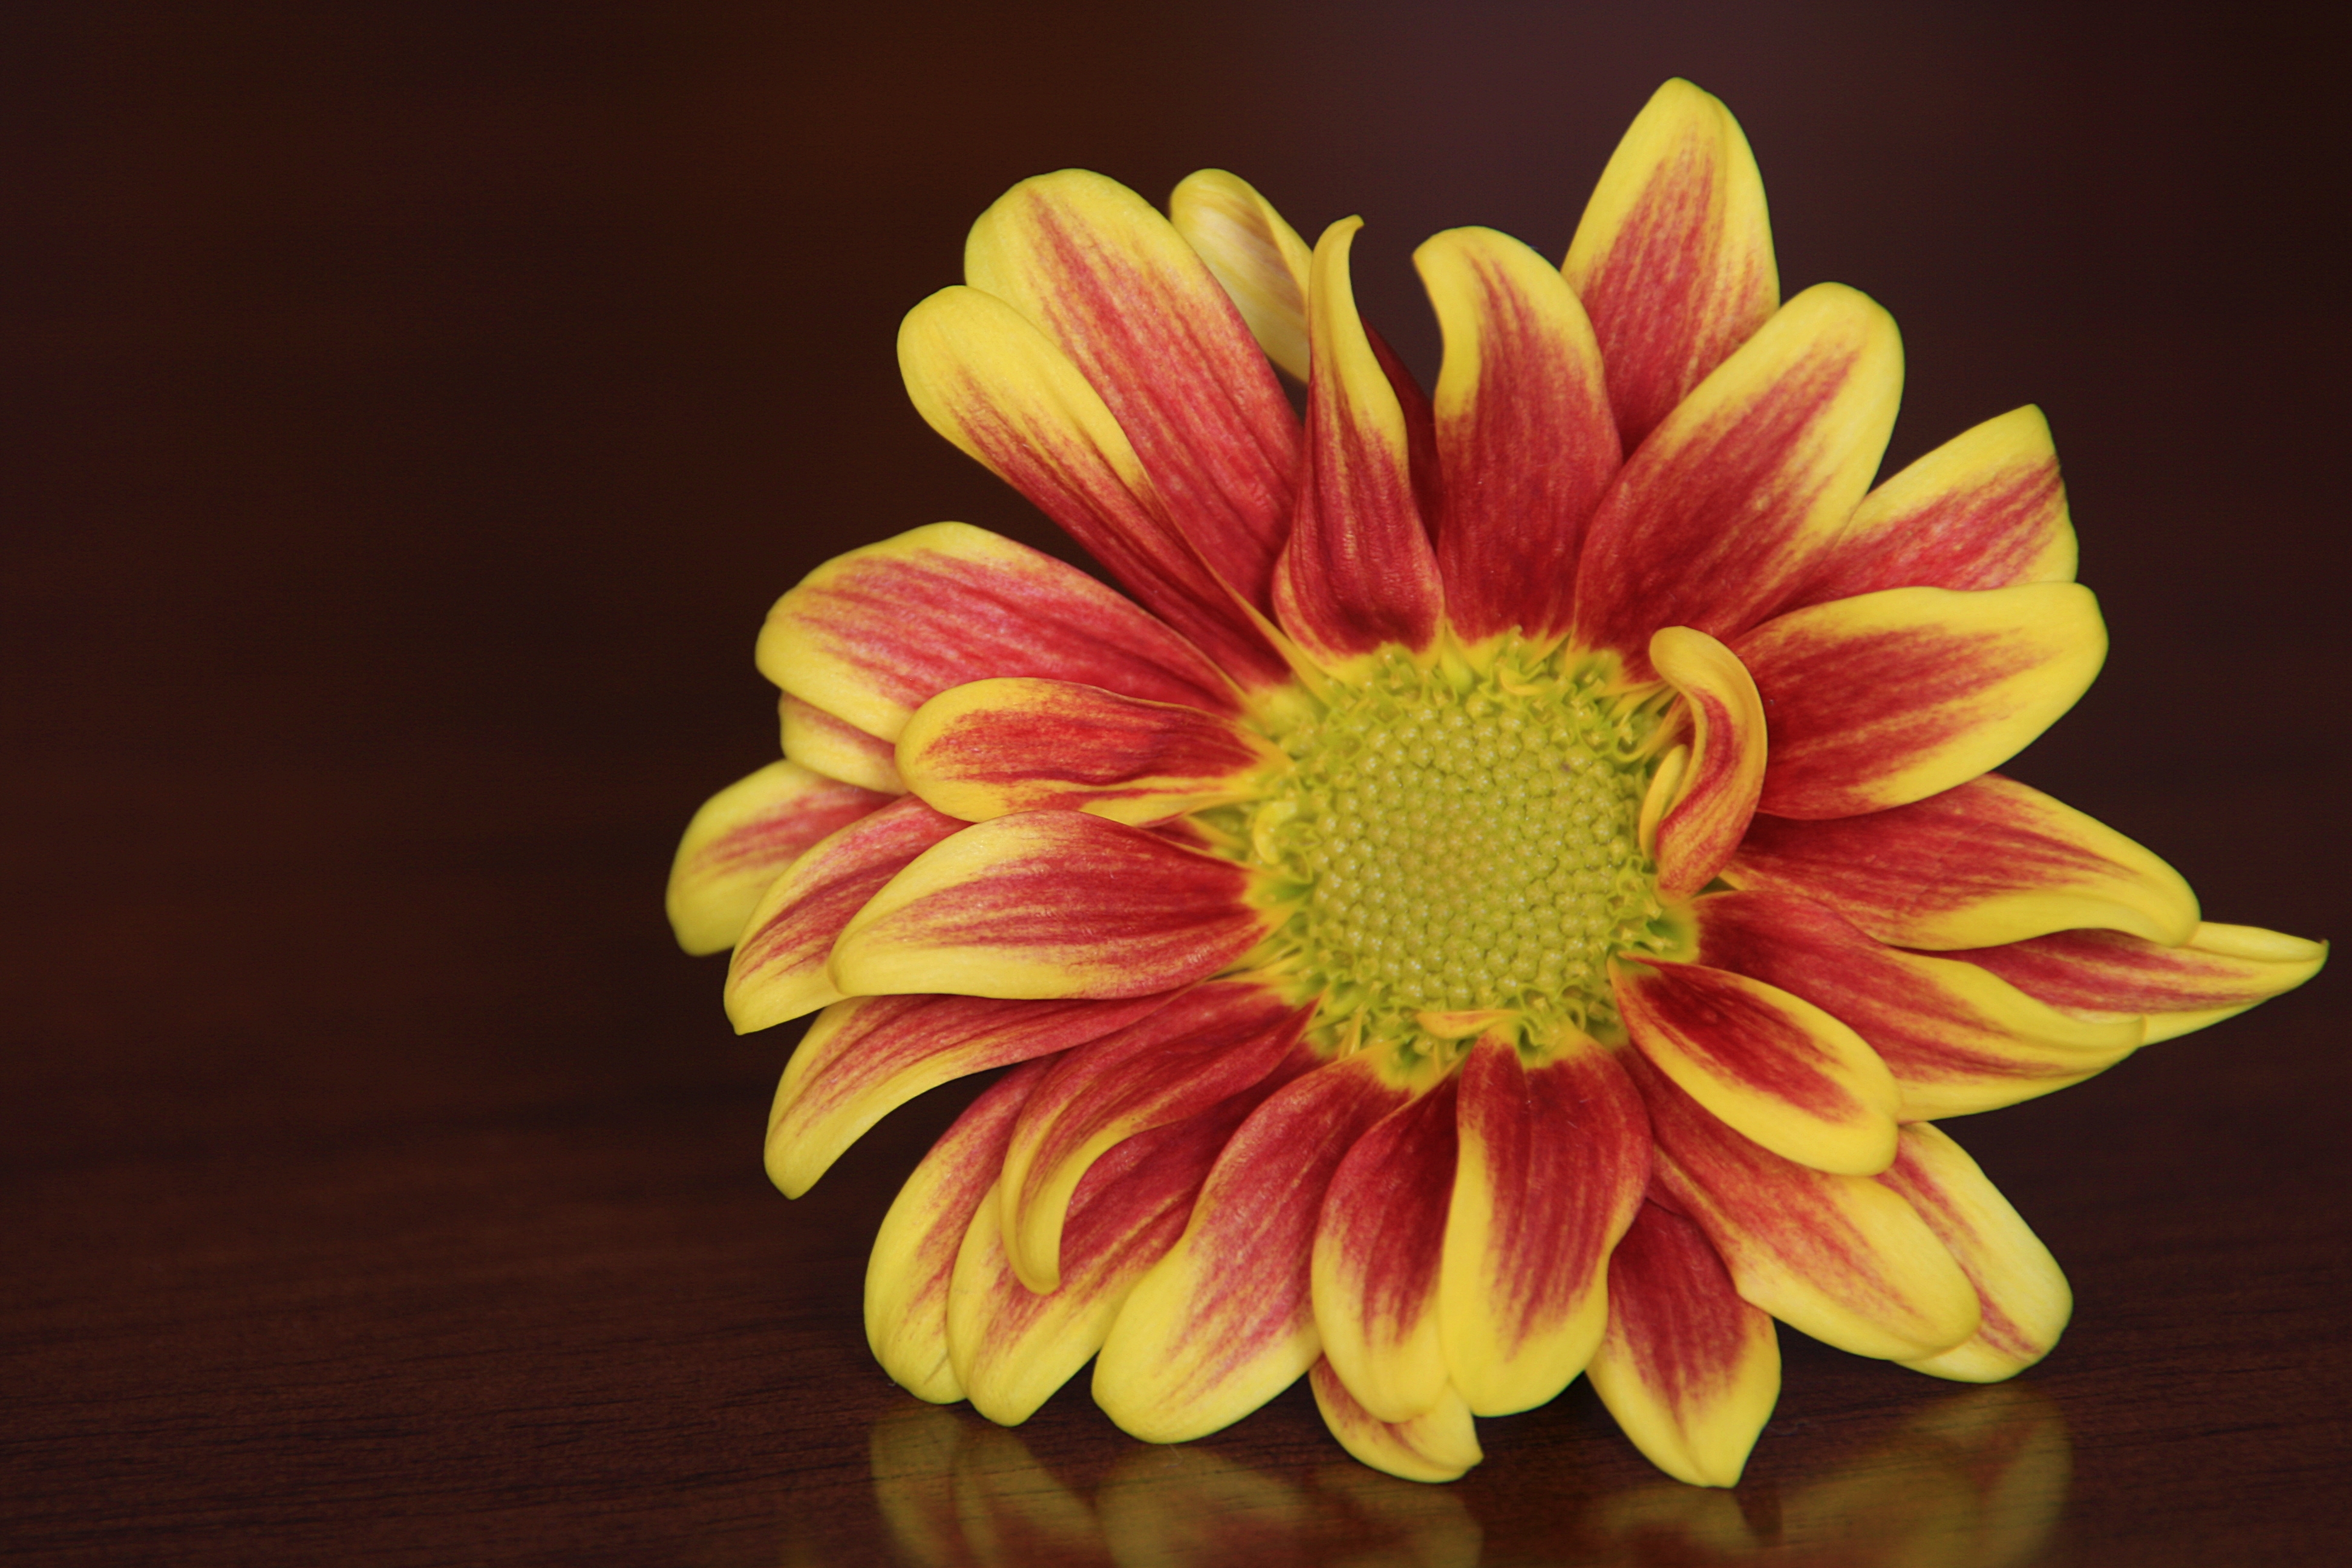
plant, flower, petal, yellow, pink, close up, dahlia, mygearandme, gerbera, macro photography, flowering plant, daisy family, asterales, land plant, chrysanths